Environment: real
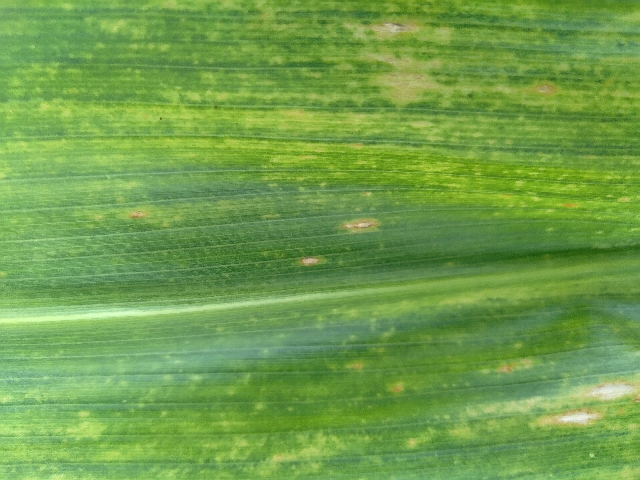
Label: lethal_necrosis